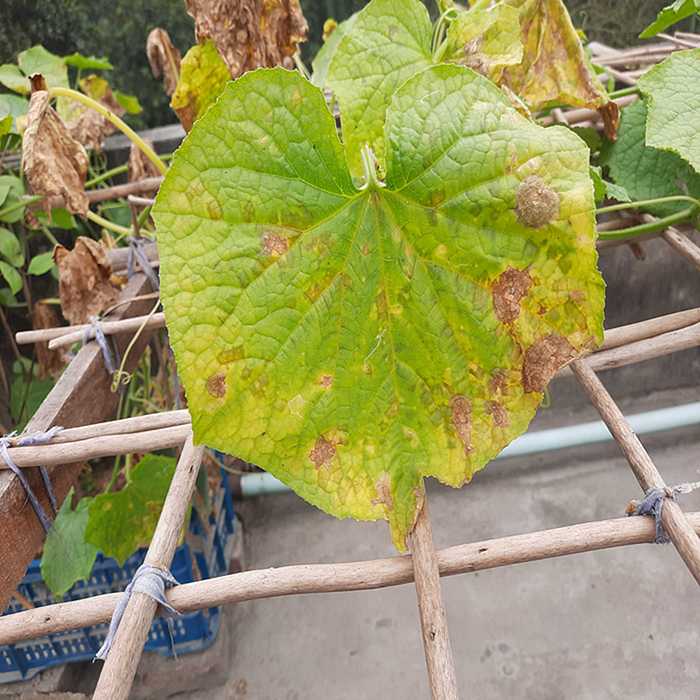
Plant: Cucumber
Label: Anthracnose lesions